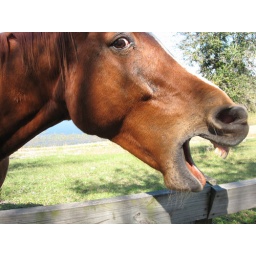
A yawning horse on a farm seen during a bike ride along the Seminole Wekiva Trail in Lake Mary, Florida.